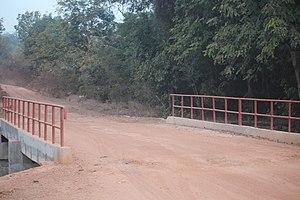
Pont de Nbagou Mali (Ville) This is an image with the theme ""Africa on the Move or Transport"" from: Guinea"
La préfecture de Mali est une subdivision administrative de la Guinée dans la région de Labé, au nord du pays, à proximité de la frontière du Sénégal et du Mali. Son chef-lieu est la ville de Mali.